Frankfurt

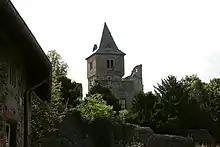
The real Frankenstein Castle

The city has two rapid transit systems: the U-Bahn and the S-Bahn, as well as an above-ground tram system. Information about the U- and S-Bahn can be found on the website of the RMV.